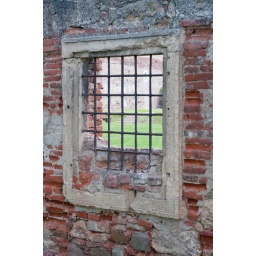
Medieval stone window frame in a red brick wall, encompassing several metallic bars. It shows a courtyard and some steps.